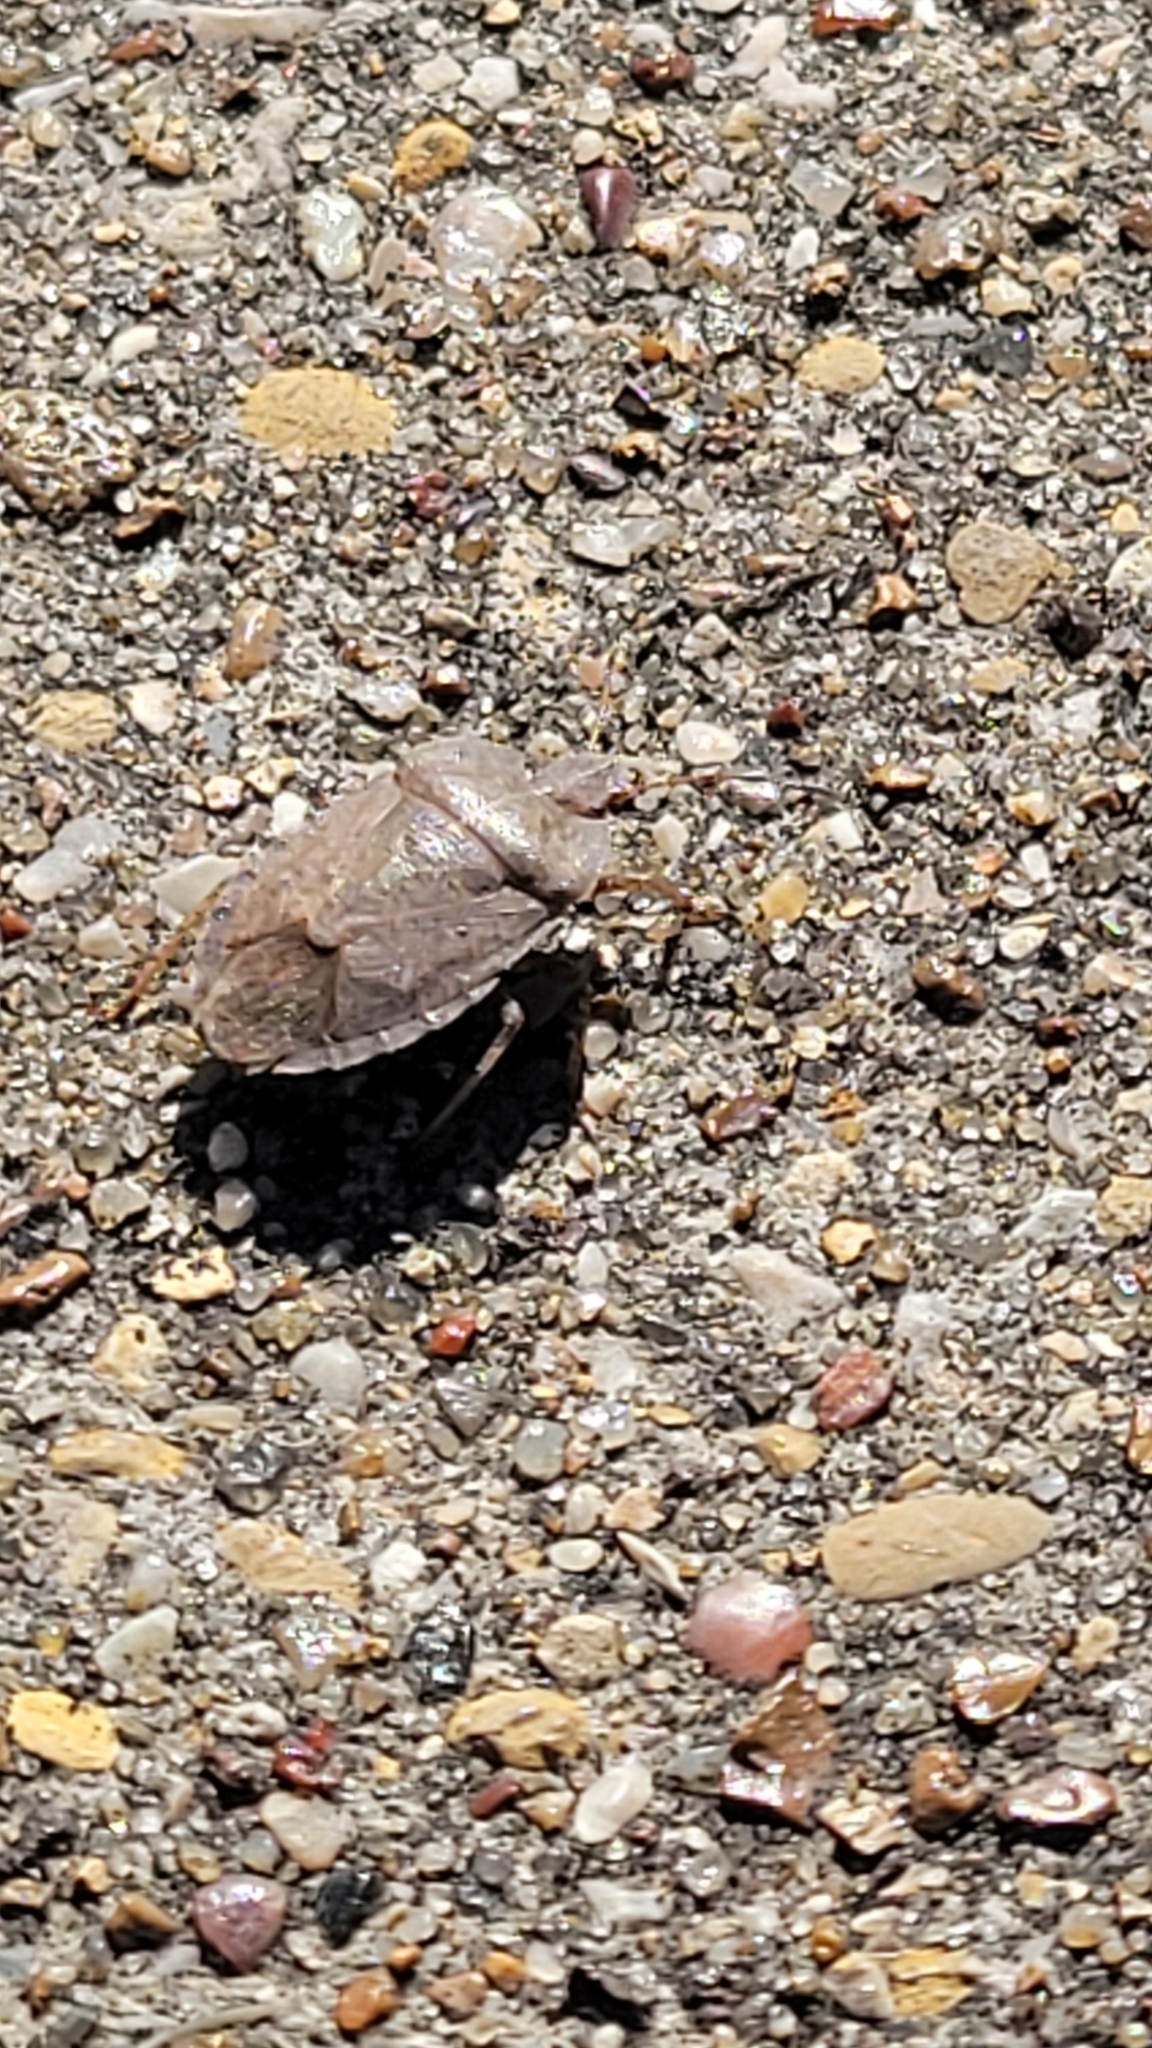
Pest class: stink_bug